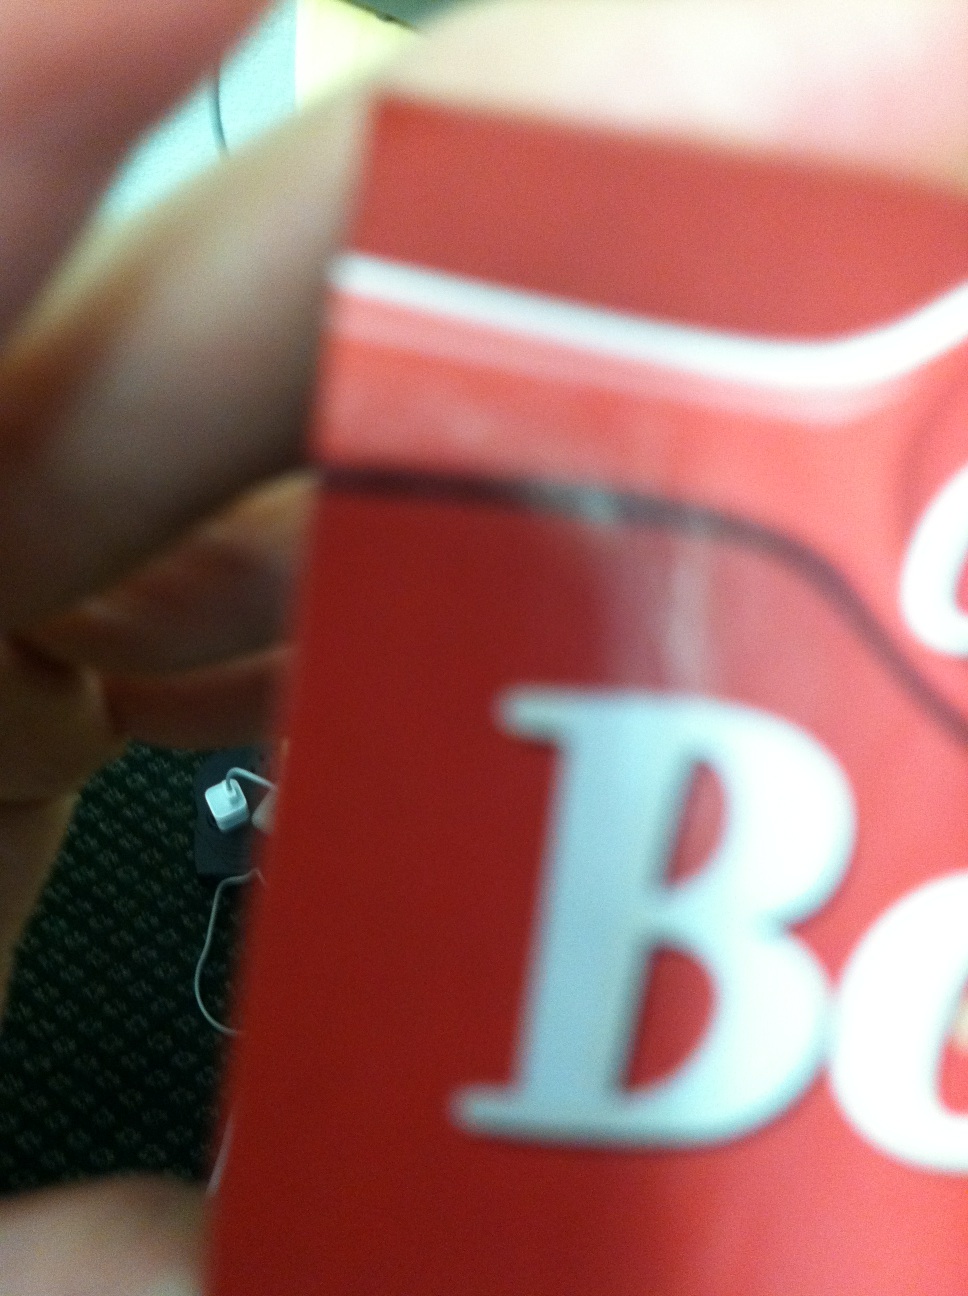Question: What is the expiration date?
Answer: unanswerable